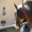
Label: horse